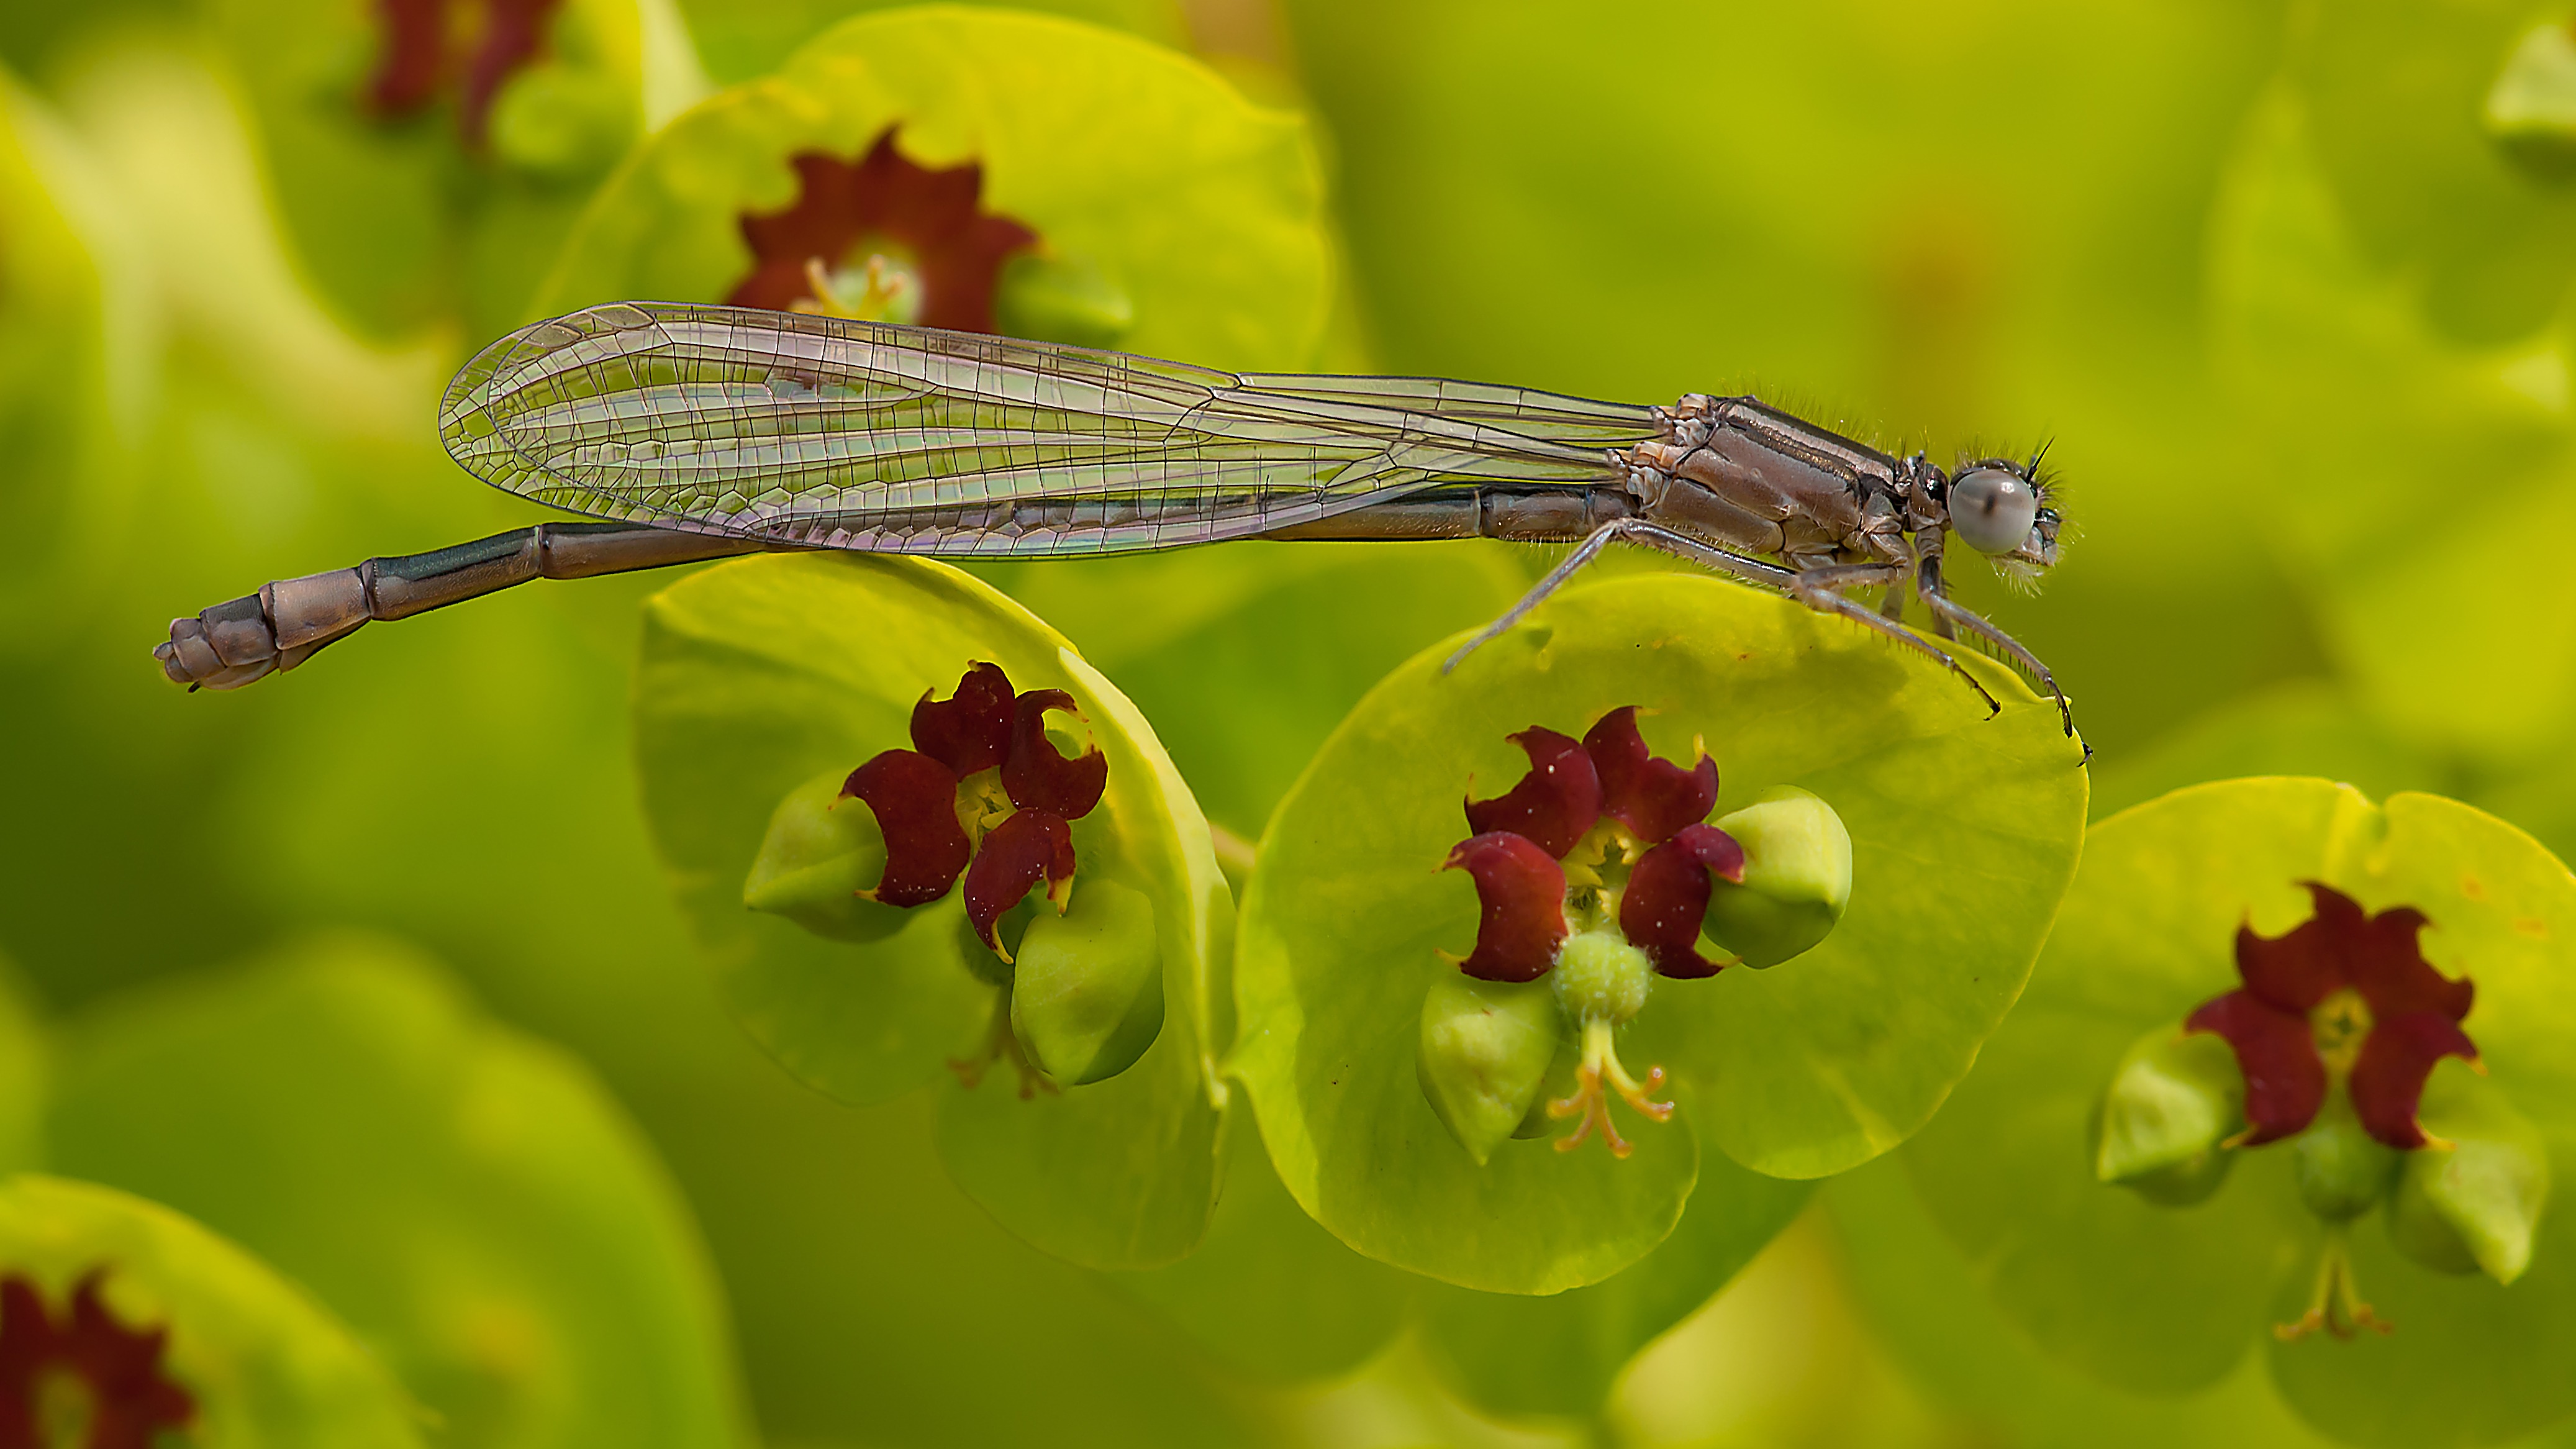
nature, plant, photography, leaf, flower, summer, green, insect, macro, botany, flora, fauna, invertebrate, wildflower, close up, dragonfly, nectar, macro photography, plant stem, dragonflies and damseflies, ischnura elegans, bad luck dragonfly, palisades spurge